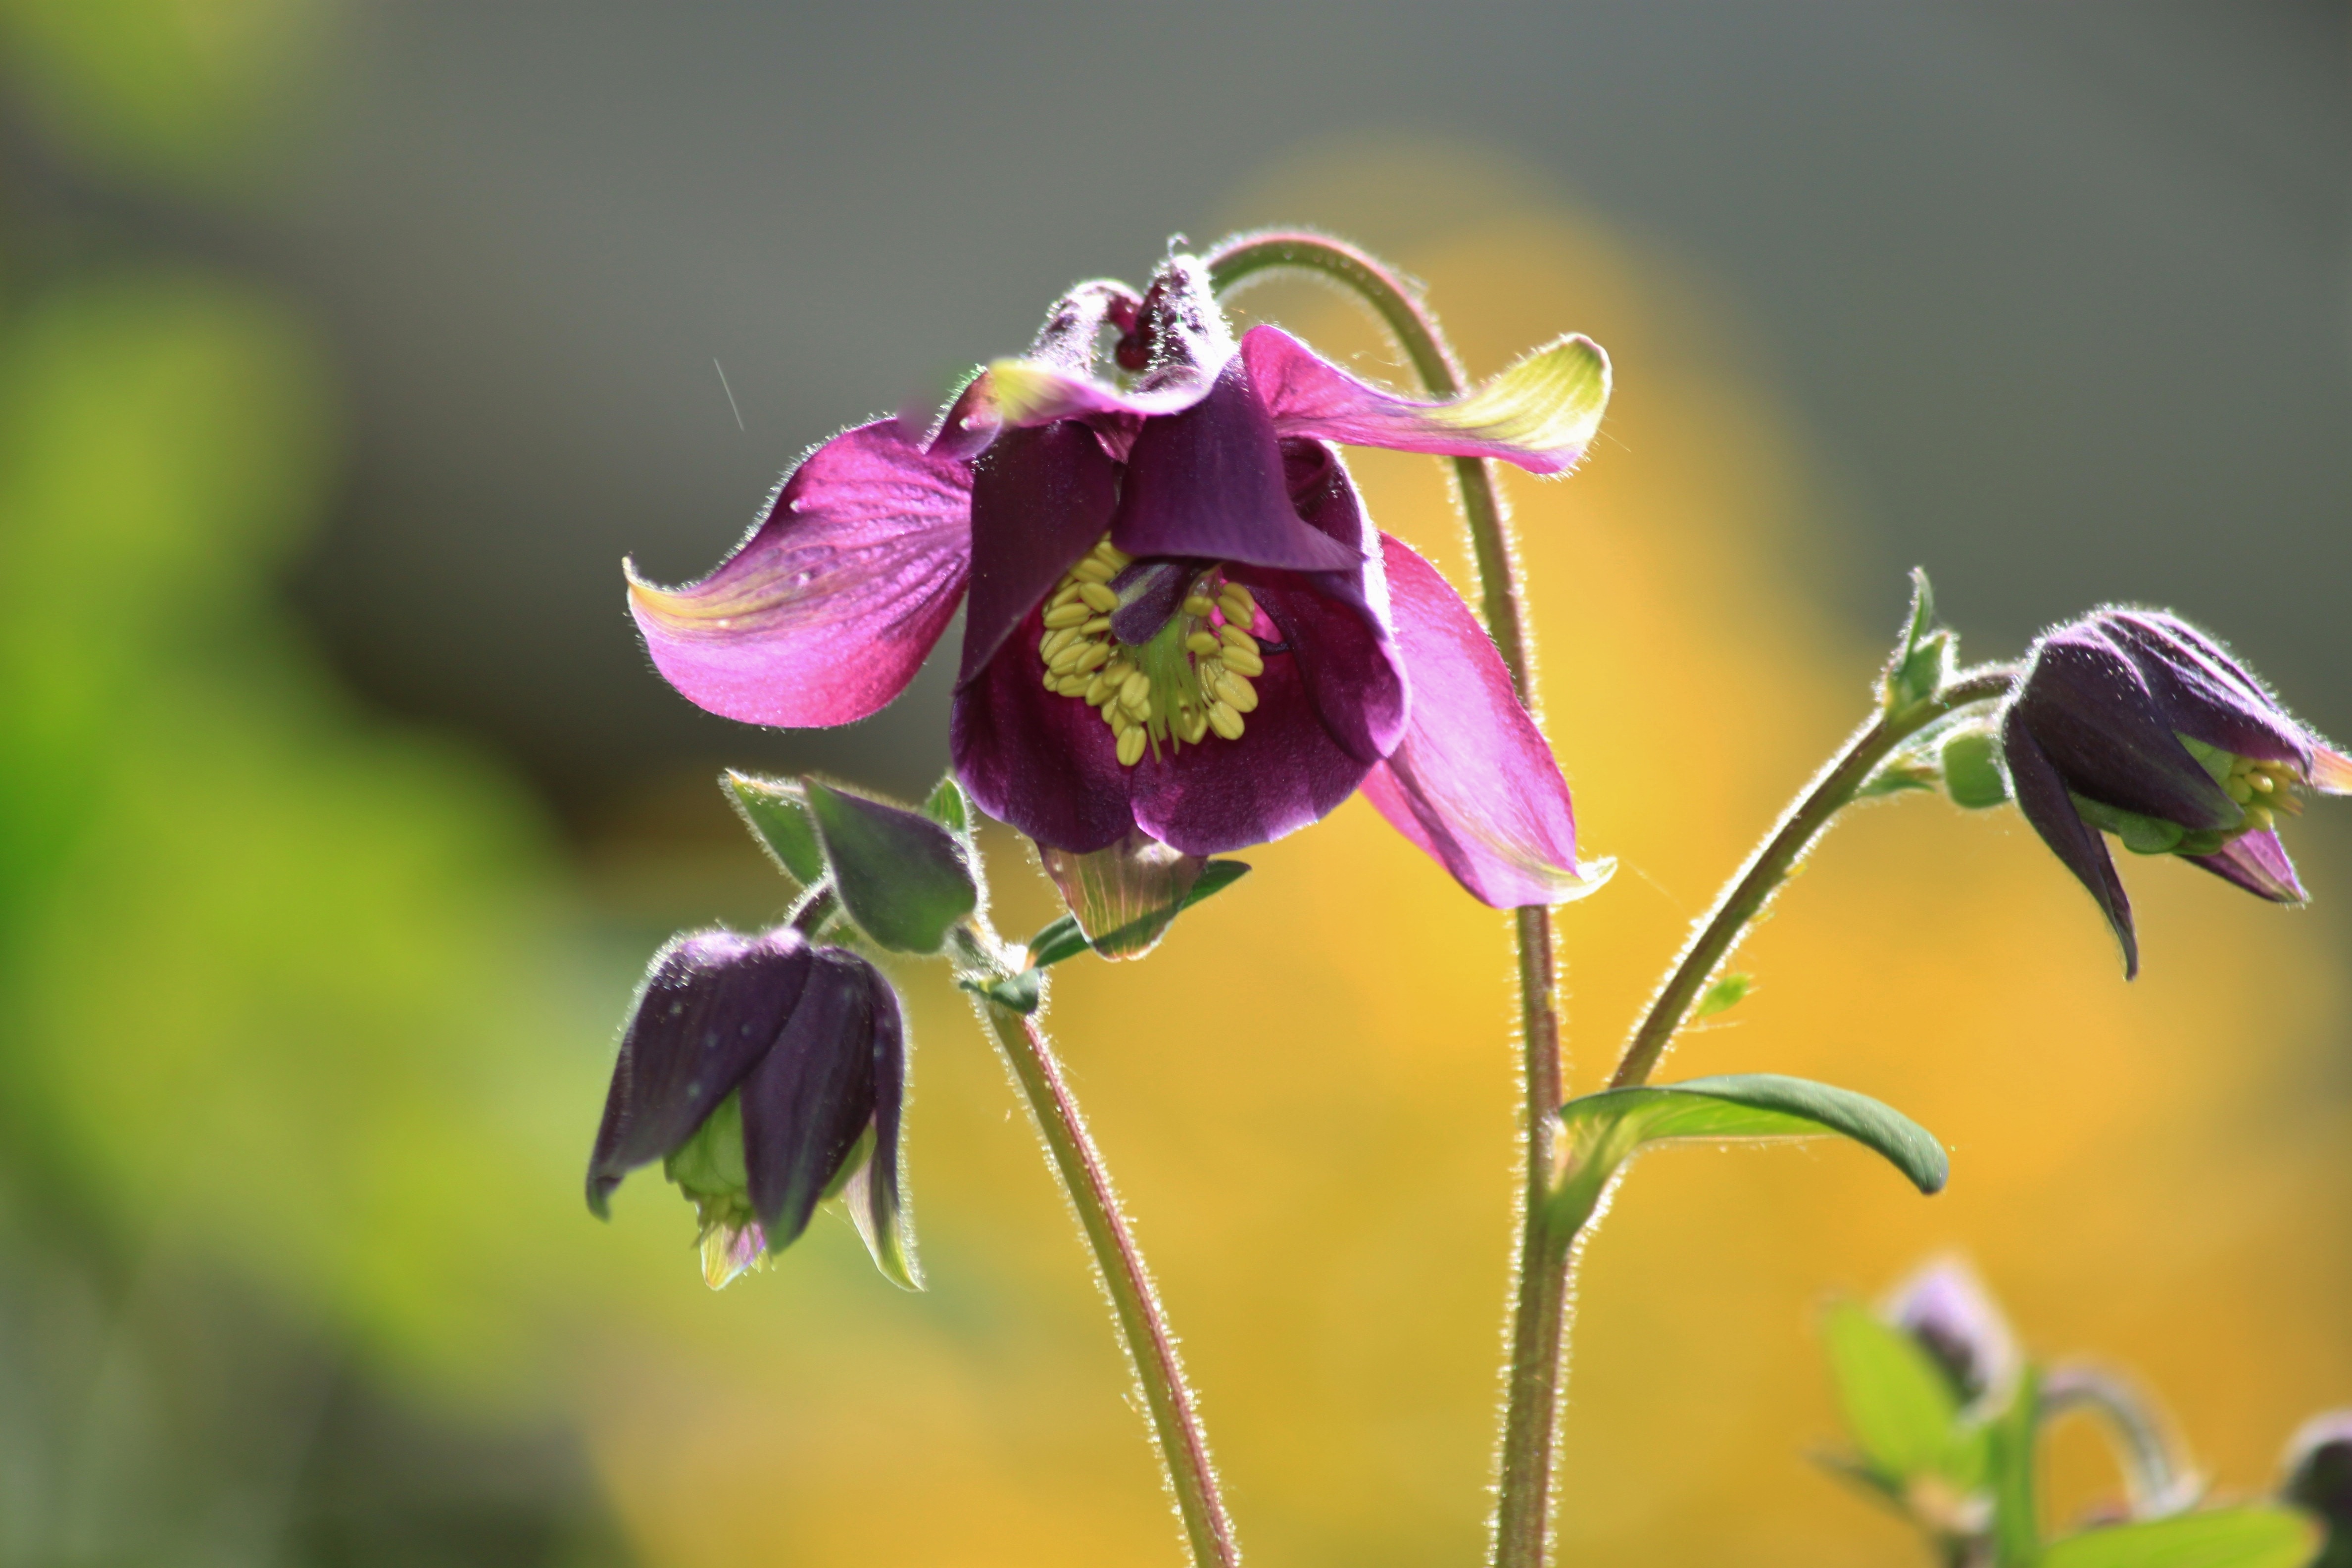
nature, blossom, light, plant, photography, flower, purple, petal, bloom, color, macro, contrast, botany, close, lighting, flora, wildflower, flowers, close up, leaves, columbine, macro photography, flowering plant, hahnenfu gew chs, dark purple, macro photo, red violet, plant stem, land plant